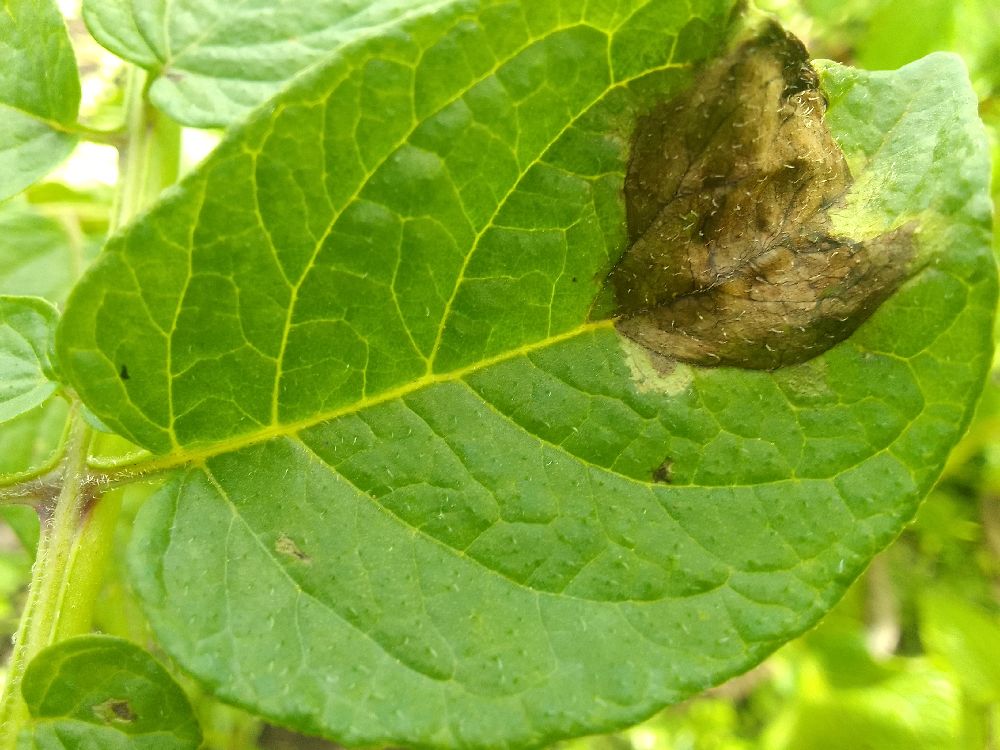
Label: Late blight